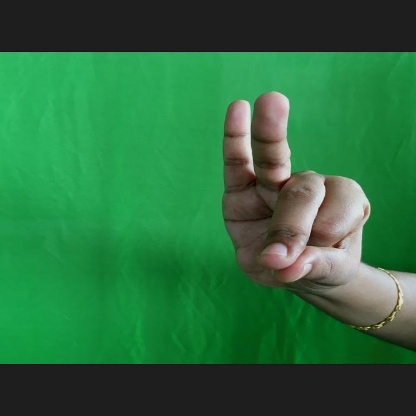
Mudra: Bramaram